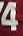
Number: 4